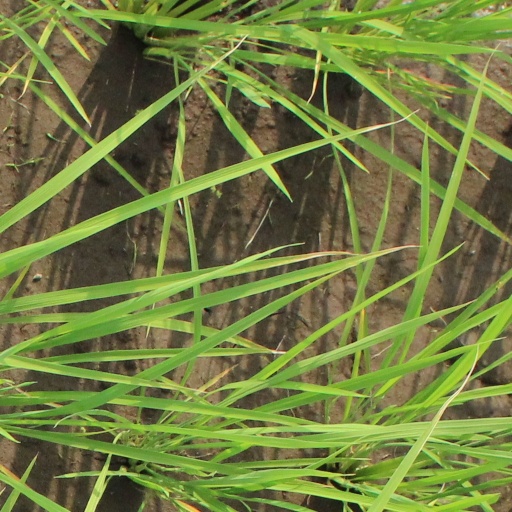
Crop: rice